Theodor Körner (opera)

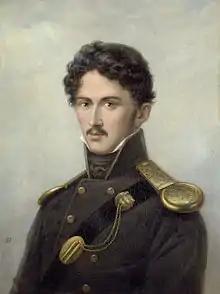
The opera's protagonist, German poet and soldier Theodor Körner

Leyer und Schwert ("Lyre and Sword") (modern German spelling "Leier und Schwert") is a patriotic opera in five acts composed by Wendelin Weißheimer to a libretto by Louise Otto-Peters. Also known as Theodor Körner, the opera was composed in 1863/64 and premiered in Munich in 1872. The libretto is based on an episode in the life of the German poet and soldier Theodor Körner.